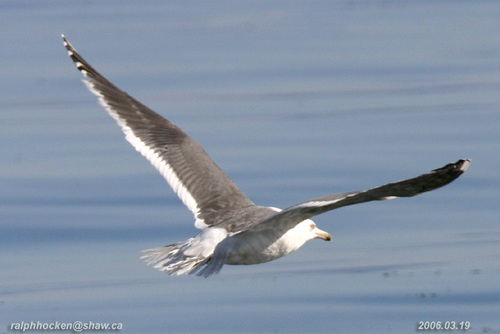
white and gray bird with very large wing span and very large downward curved beak.
the bird has a white overall body color, except from its wings and coverts in grey color.
a large bird with a white head and belly, gray back and wings, and orange bill.
this bird has a medium sized beak and grey and white feathers
this white bird has gray wingbars with white tips on the secondaries and a long, blunted beak.
the large wings and secondaries are flying high
this bird has a white crown as well as large grey wingslarge white bird with grey wing tips and wings spread and wing spand very long with curved bill and many secondaries.
this bird is white and gray in color, with a yellow beak.
this bird has white chest, belly, and head, grey large wings, and big light yellow bills.
Species: Slaty Backed Gull